Hardwick Street Historic District

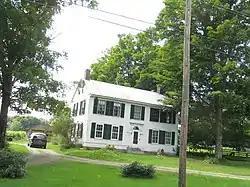

The Hardwick Street Historic District encompasses the earliest settlement area of Hardwick, Vermont. Extending along Hardwick Street and Bayley-Hazen Road in a rural area of eastern Hardwick, it includes eight farm properties dating to the early 19th century. It was listed on the National Register of Historic Places in 1979.